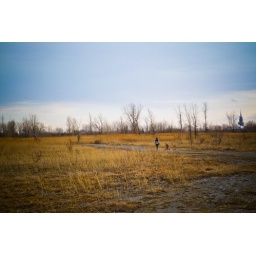
A bike in a field dreams of unconventionnal places